Stone Cold Steve Austin

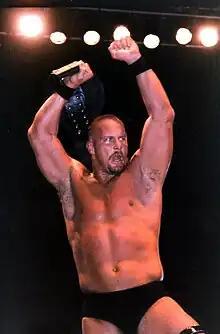
Austin is a six-time WWF Champion...

Austin returned to WWE programming in March 2007, partially to promote his starring role in the release of WWE Films' production "The Condemned". On March 31, he inducted Jim Ross into the Hall of Fame. At WrestleMania 23 on April 1, Austin was the special guest referee for the match between Bobby Lashley and Umaga. If Lashley lost, his manager Donald Trump's head would be shaved, and if Umaga lost, his manager Vince McMahon's head would be shaved. During the match, Austin delivered "Stone Cold Stunners" to Umaga, Vince McMahon, Shane McMahon, and Trump. Lashley won the match; Trump, Austin, and Lashley then shaved McMahon's head. Austin ended the show by hitting the "Stone Cold Stunner" on both Vince and Trump. He then appeared in a video on the June 11 episode of "Raw" as part of "Mr. McMahon's Appreciation Night", where he shared his thoughts on his past feuds with McMahon. Austin appeared on the August 18 episode of "Saturday Night's Main Event", as a possible illegitimate child of McMahon. He hit McMahon and Coachman with "Stone Cold Stunners" before leaving. He appeared at SummerSlam on August 26 to aid Matt Hardy in battling MVP in a beer-drinking contest. The match ended in a no-contest after Austin handed a beer to MVP and gave him the "Stone Cold Stunner". Austin made another appearance at Cyber Sunday on October 28, where he guest refereed a World Heavyweight Championship match between Batista and The Undertaker. On the November 5 episode of "Raw", Austin made an appearance to confront Santino Marella for criticizing "The Condemned". The argument ended as Marella received a "Stone Cold Stunner" from Austin, who then walked backstage only to return with a Budweiser beer truck to hose down Marella and his valet Maria with beer. Austin appeared on the "Raw 15th Anniversary" special, attacking Vince McMahon.